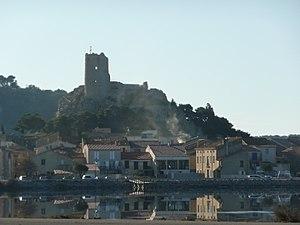
Vue du village de Gruissan, que surplombe la Tour Barberousse (France), fin décembre 2011.
Gruissan est une commune française, située dans le département de l'Aude en région Occitanie.